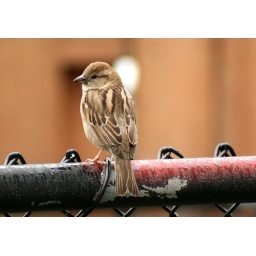
Two hours of sitting in my car to get this shot!